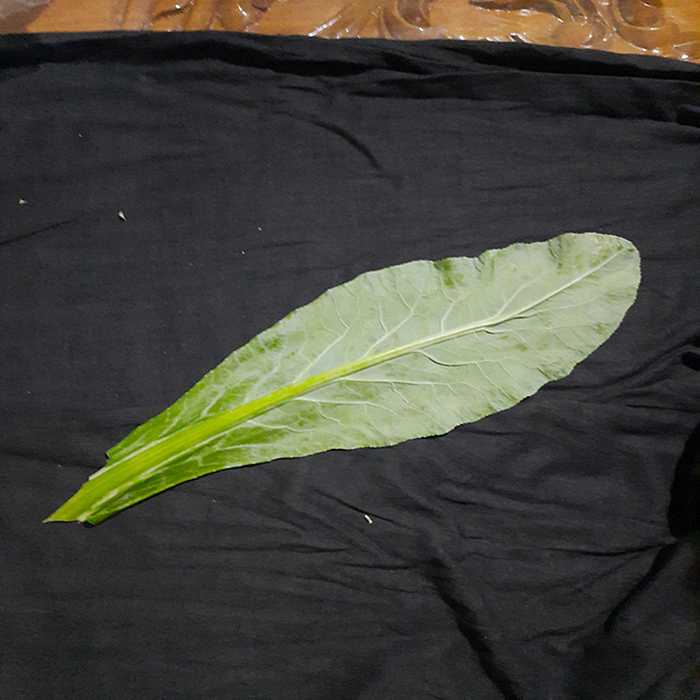
Plant: Cauliflower
Label: Fresh leaf